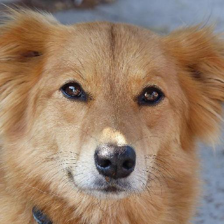
Label: animals